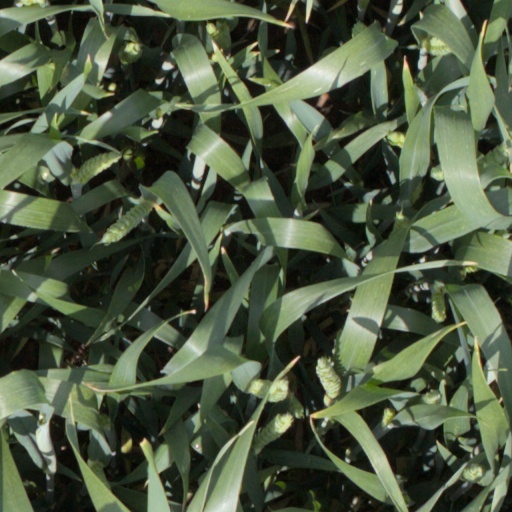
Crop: wheat